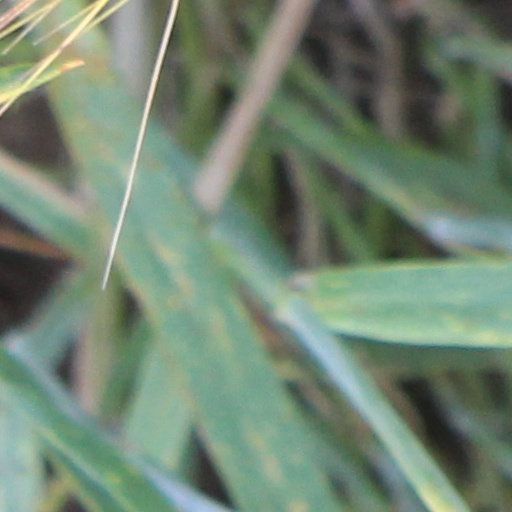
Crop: wheat